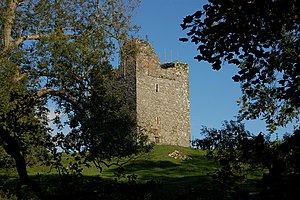
The Pointy End / Produktion / Filmsteder
Audley's Castle blev brugt som en af de ødelagte tårne Moat Cailin der forsvarer Neck.
"""The Pointy End"" er den ottende episode af HBOs middelalderlige fantasy tv-serie Game of Thrones. Først gang vist den 5. juni 2011 blev episode instrueret af Daniel Minahan og skrevet af George R. R. Martin, forfatteren af A Song of Ice and Fire-romanerne, som showet er baseret på.